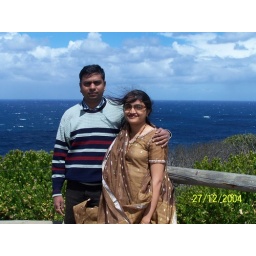
Great ocean road trip in melbourne, AUS.